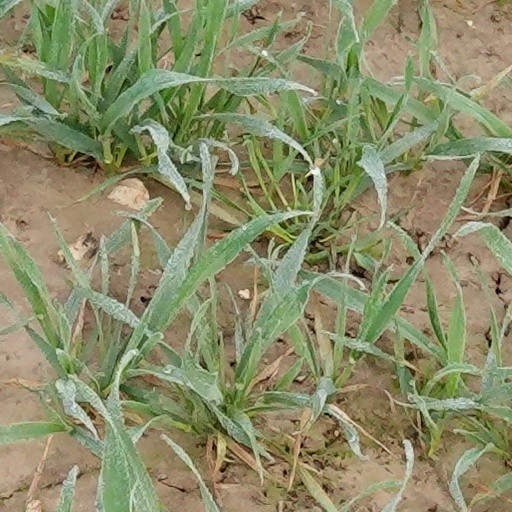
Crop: wheat